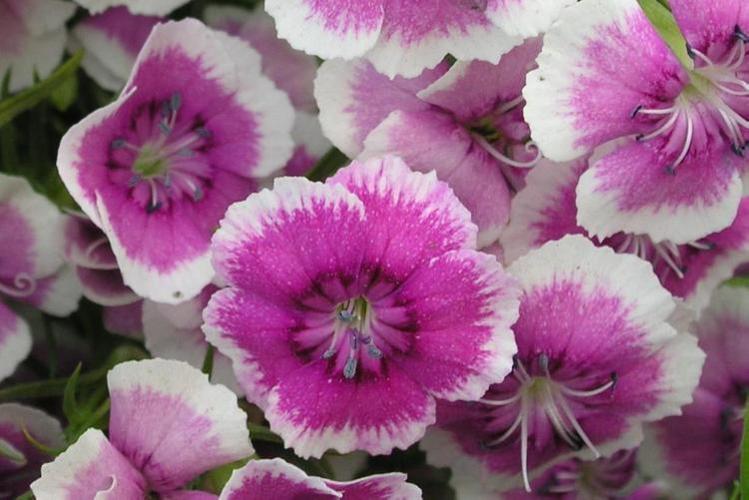
Label: sweet william